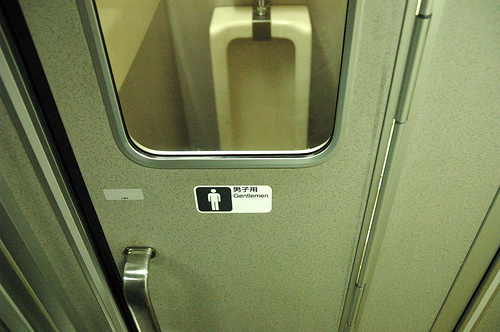
A train car door with a sticker with a little man under it's window.

The door to a men's bathroom that appears to be on a train.

Door leading into a compartment on a train.